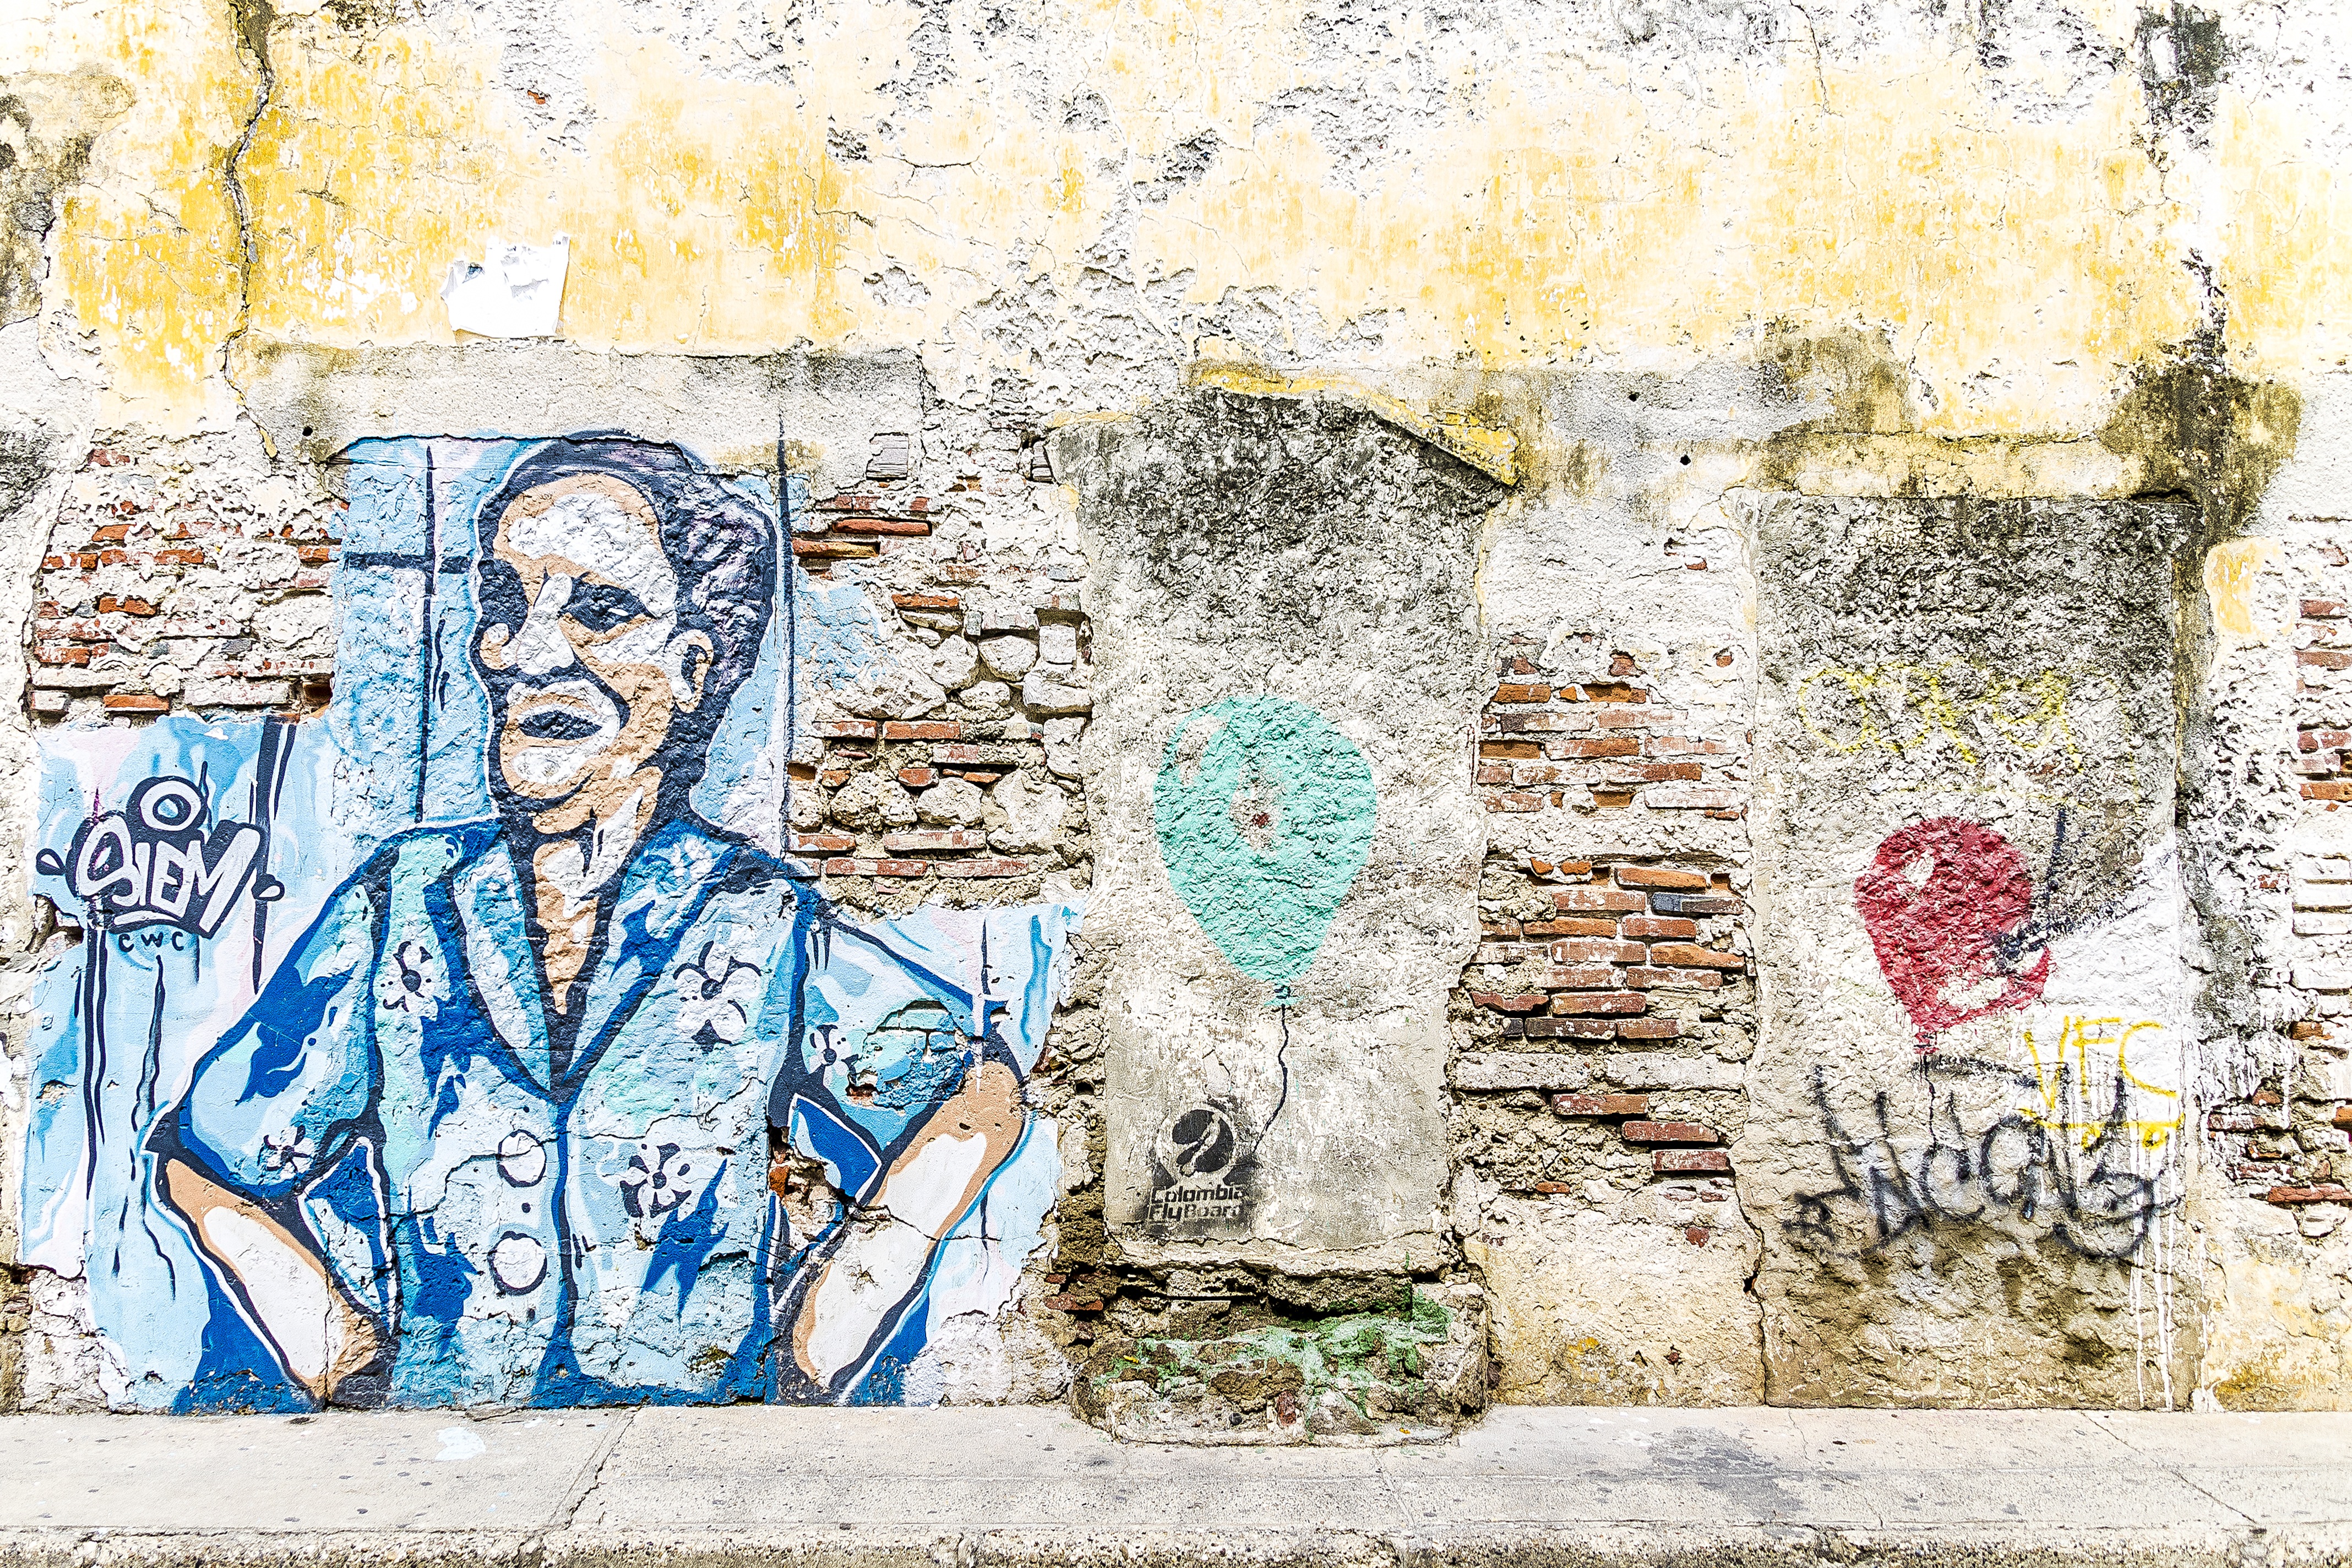
city, urban, wall, artistic, grunge, graffiti, painting, street art, face, art, background, illustration, mural, spray paint, painted, tags, tagging, colombia, cartagena, graffiti wall, graffiti art, modern art, getsemani